Tel Tanninim

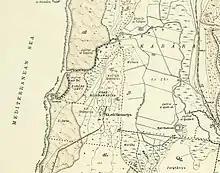
"Tall el Malat" in the Survey of Palestine

In 1834, during the rule of Muhammad Ali of Egypt over the region, the Arab village of Jisr az-Zarka ("Blue [River] Bridge" in Arabic) was established in the vicinity of the tell. Some six decades later, in 1898, the Ottoman authorities built a bridge on top of its ruined Roman precursor over the Crocodiles River near the tell, as part of preparations towards the visit of the German Emperor Wilhelm II, who requested to pass with his convoy from Haifa to Jerusalem along the coastline, rather than use the more inland route. In 2020, the meanwhile collapsed Ottoman bridge was restored to its initial form with outmost care for accurate reconstruction.